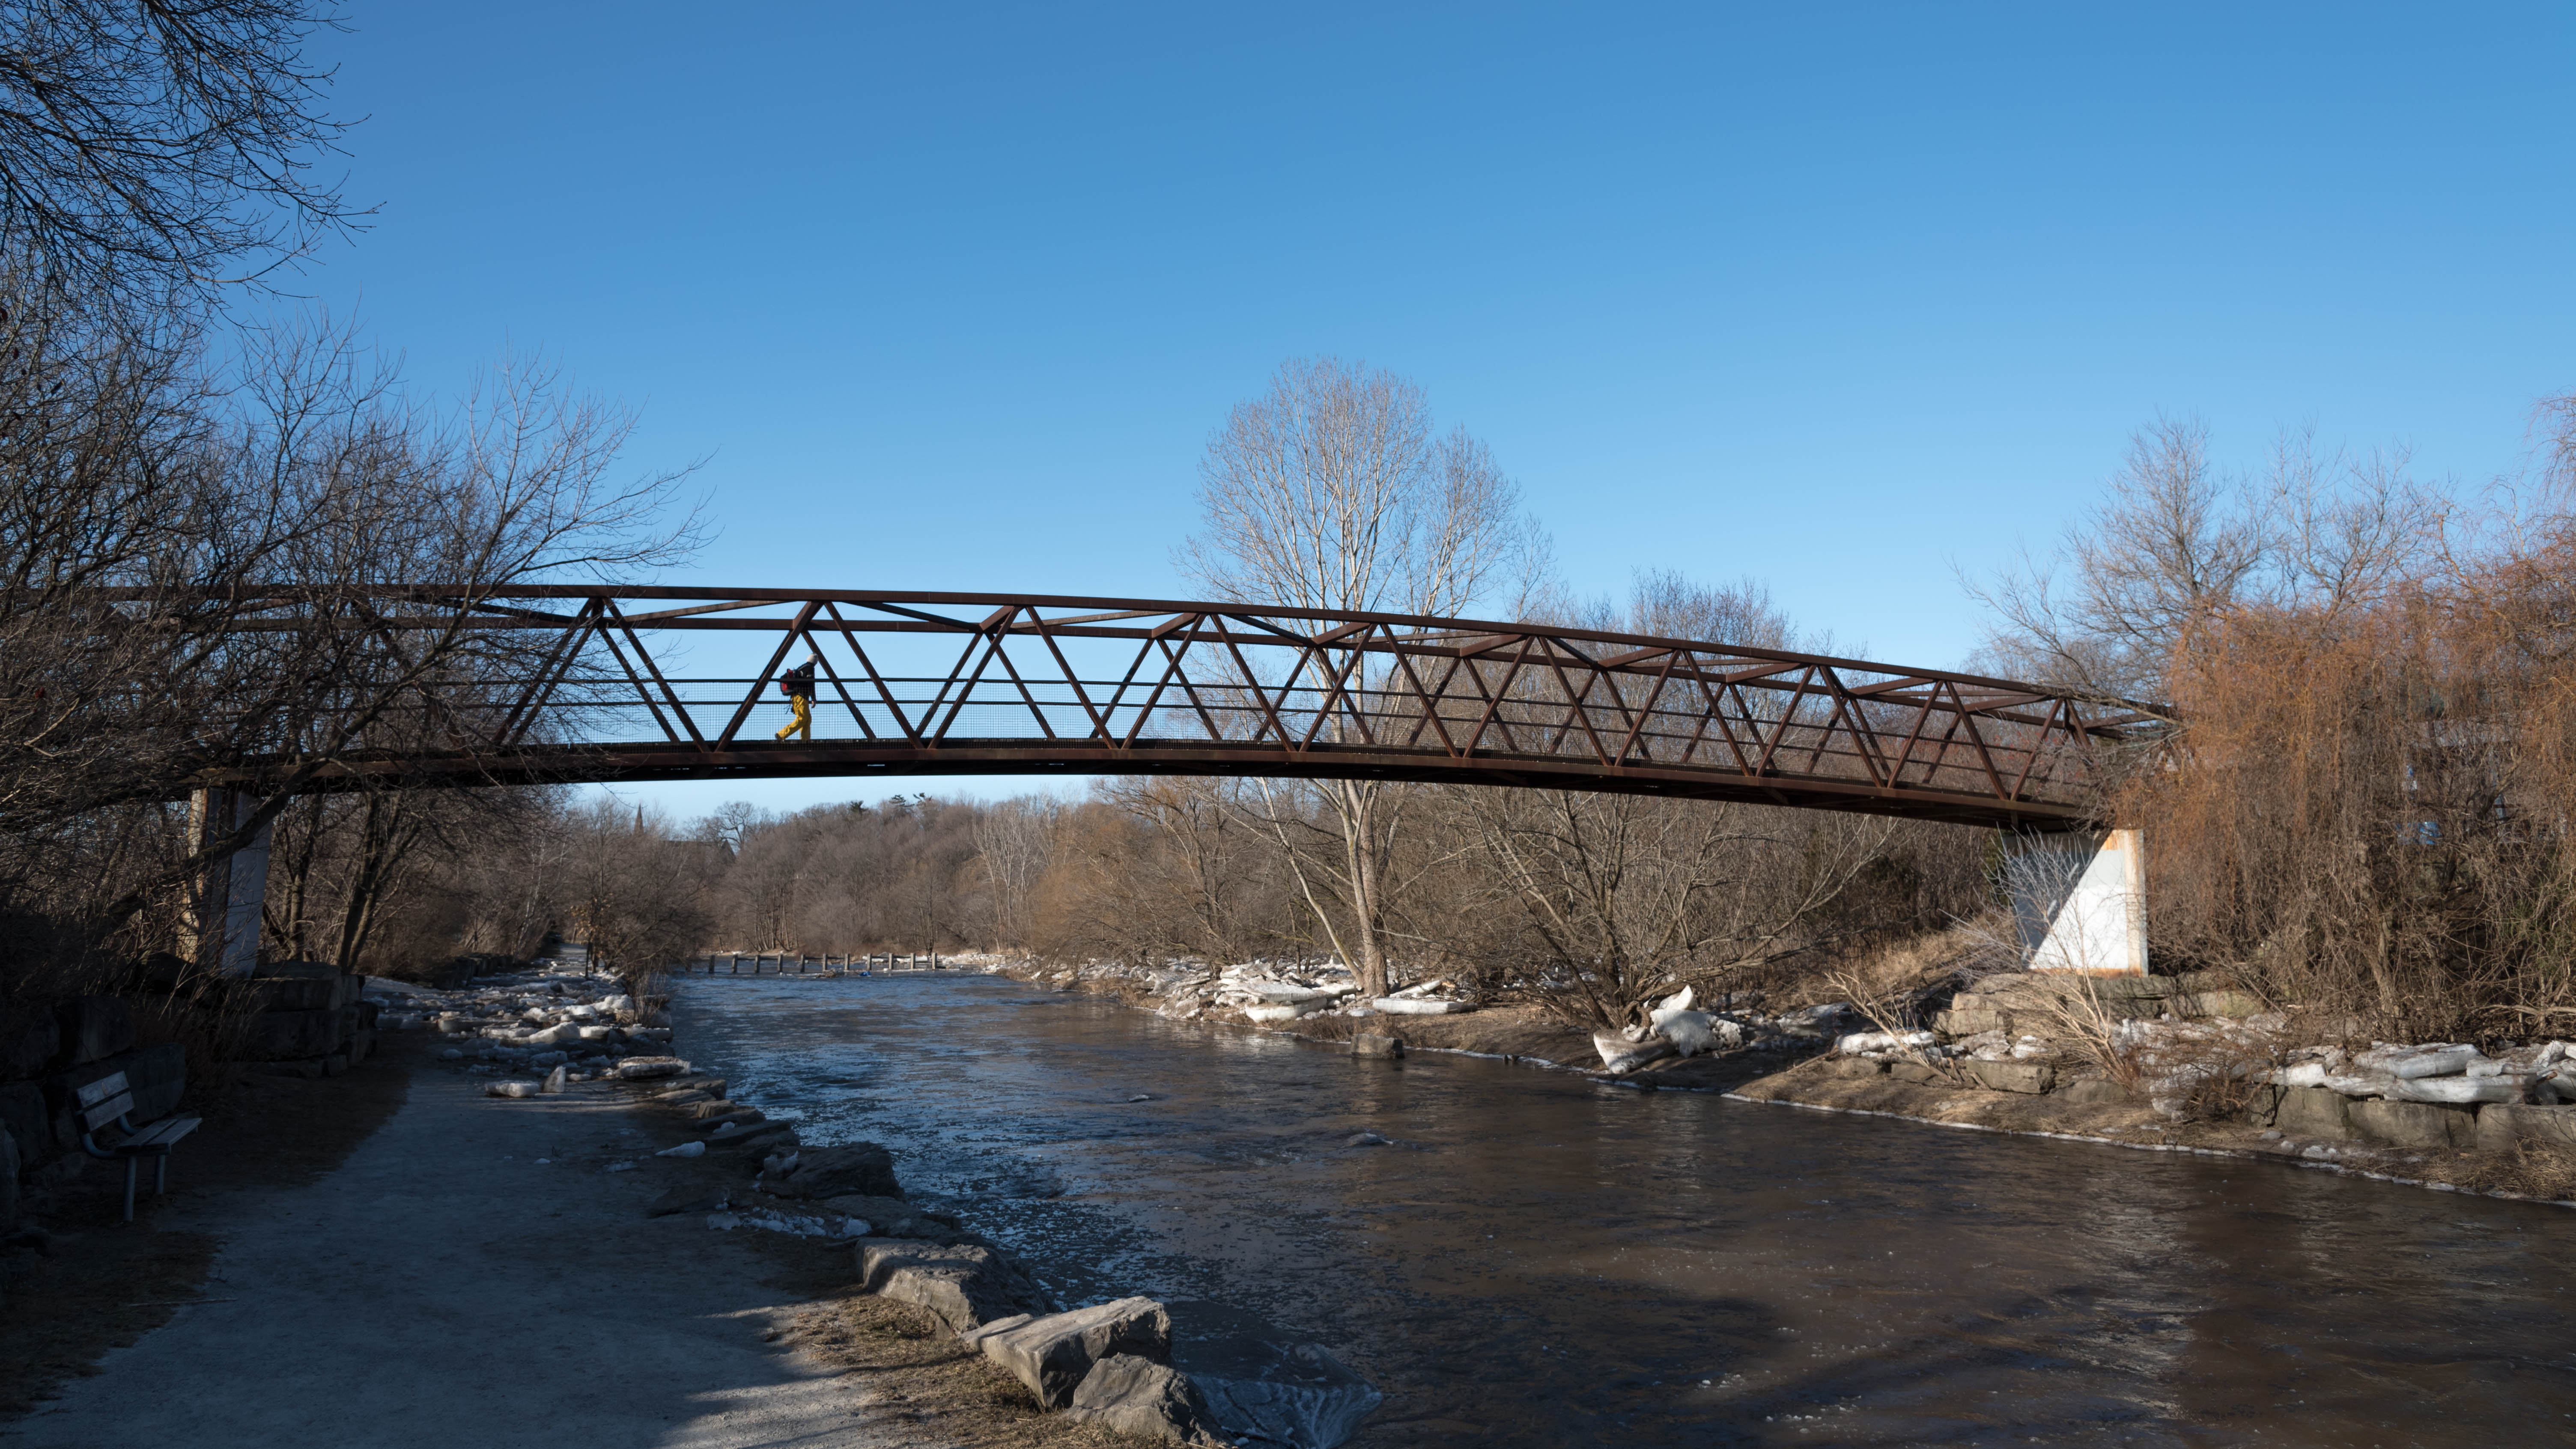
landscape, water, winter, trail, bridge, river, reflection, park, reservoir, nikon, waterway, sunny, d750, mississauga, culham, credit, erindale, arch bridge, truss bridge, nonbuilding structure